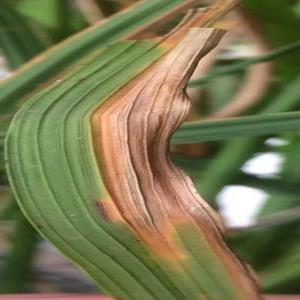
Disease: Bacterialblight